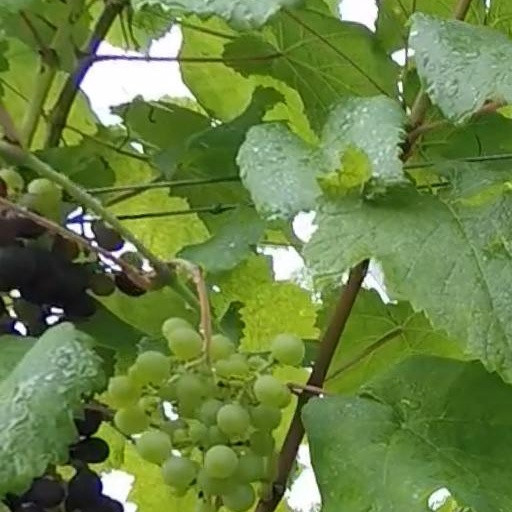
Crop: grape